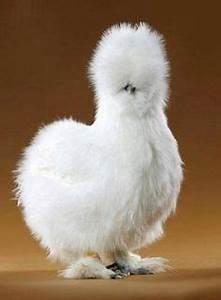
chicken